Whittlesey Mere

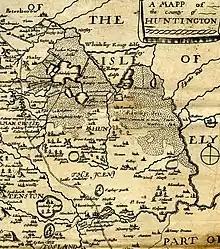
Circa 1660 map showing the size of Whittlesey Mere

Before drainage, the fens contained many shallow lakes, of which Whittlesey Mere was the largest. The River Nene originally flowed through this mere, then south to Ugg Mere, before turning east towards the Ouse.